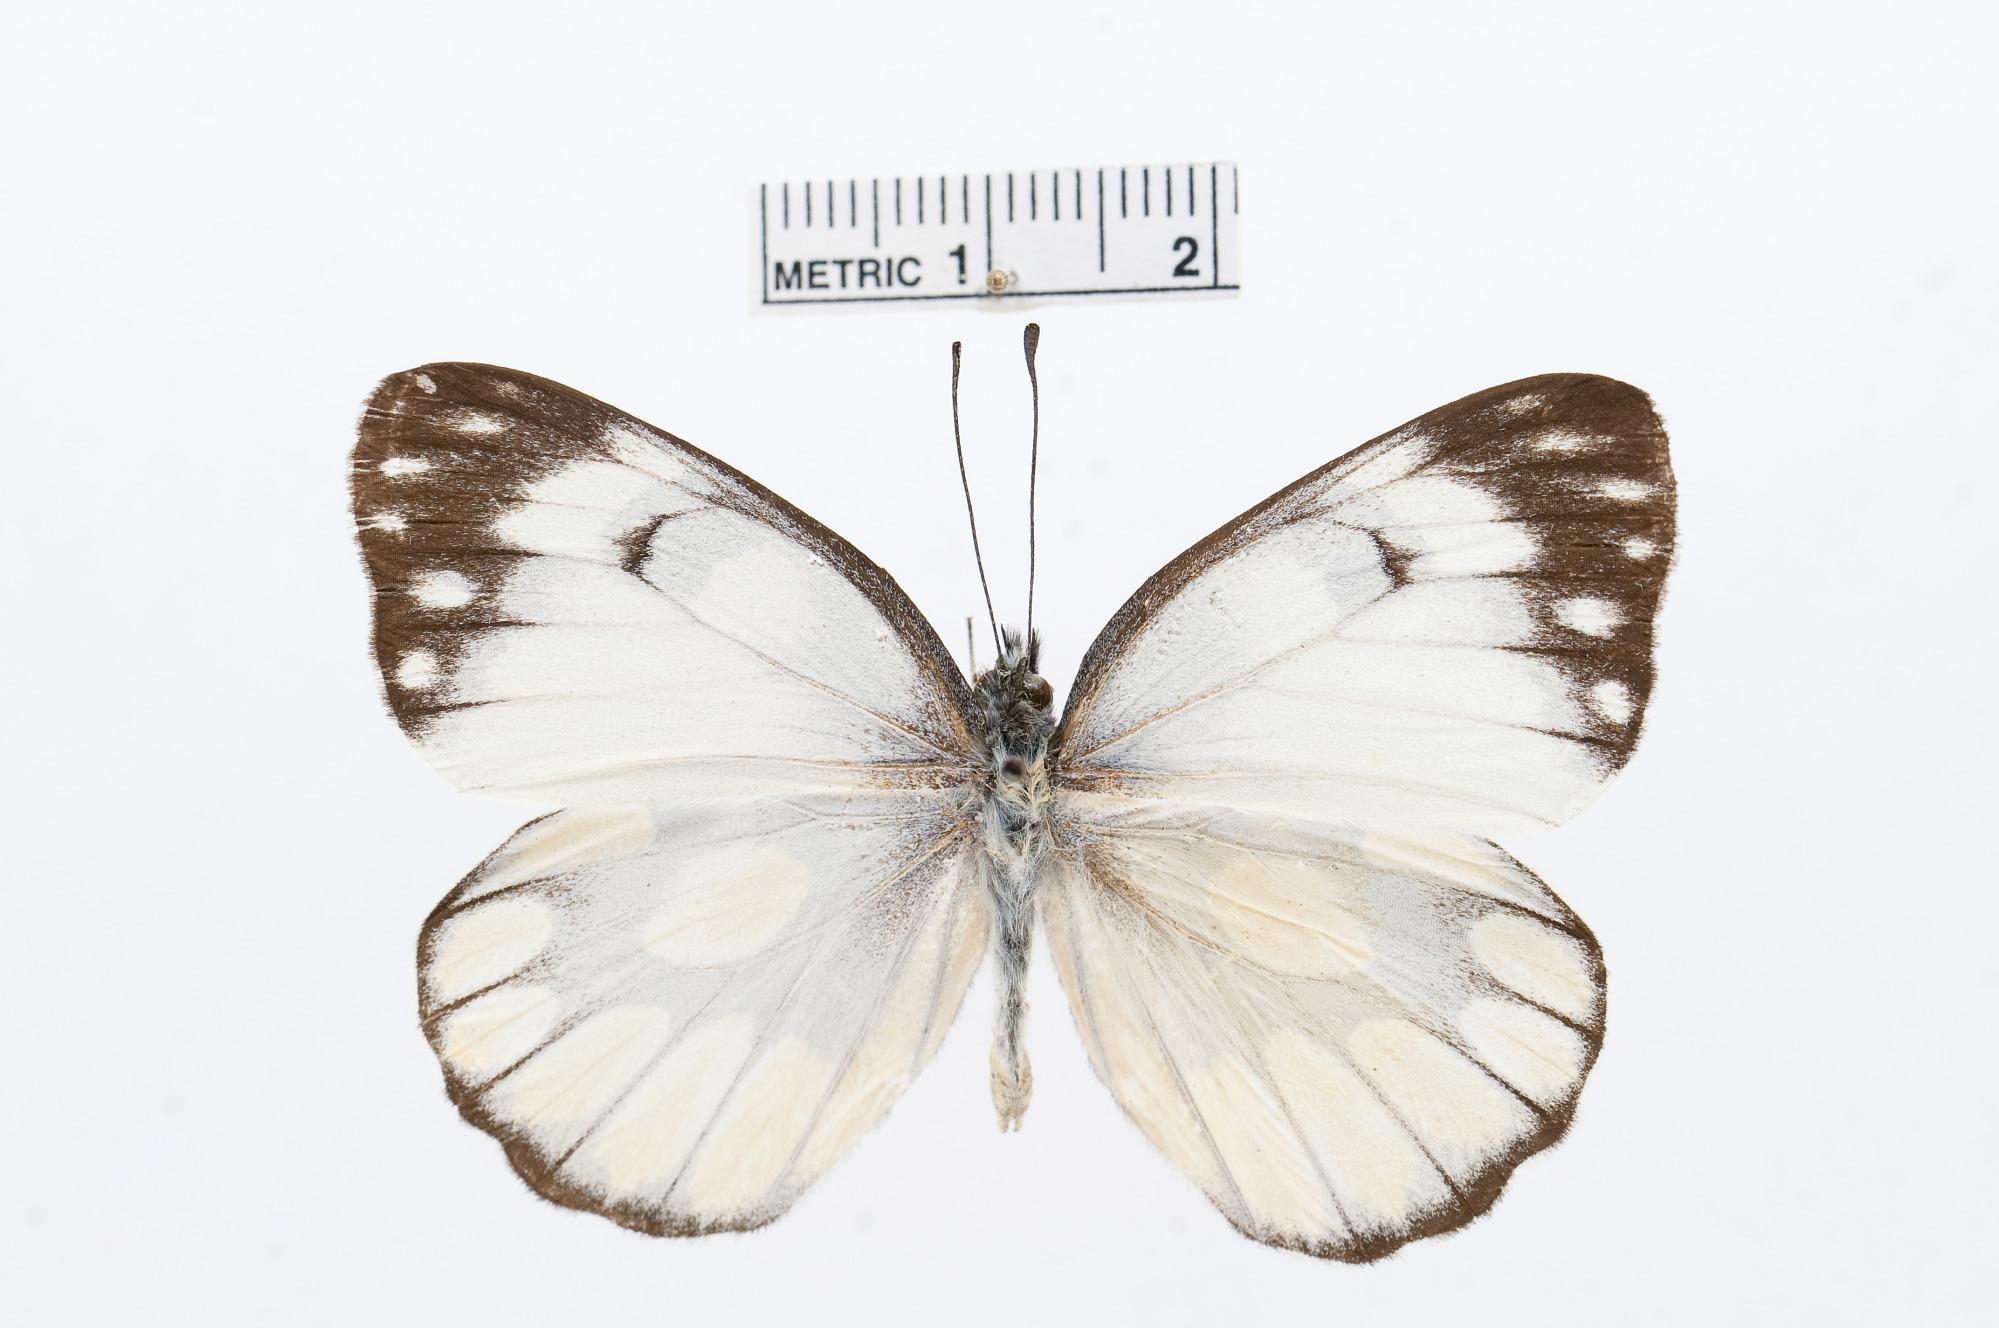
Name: Delias georgina
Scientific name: Delias georgina
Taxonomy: Animalia, Arthropoda, Hexapoda, Insecta, Lepidoptera, Pieridae, Pierinae